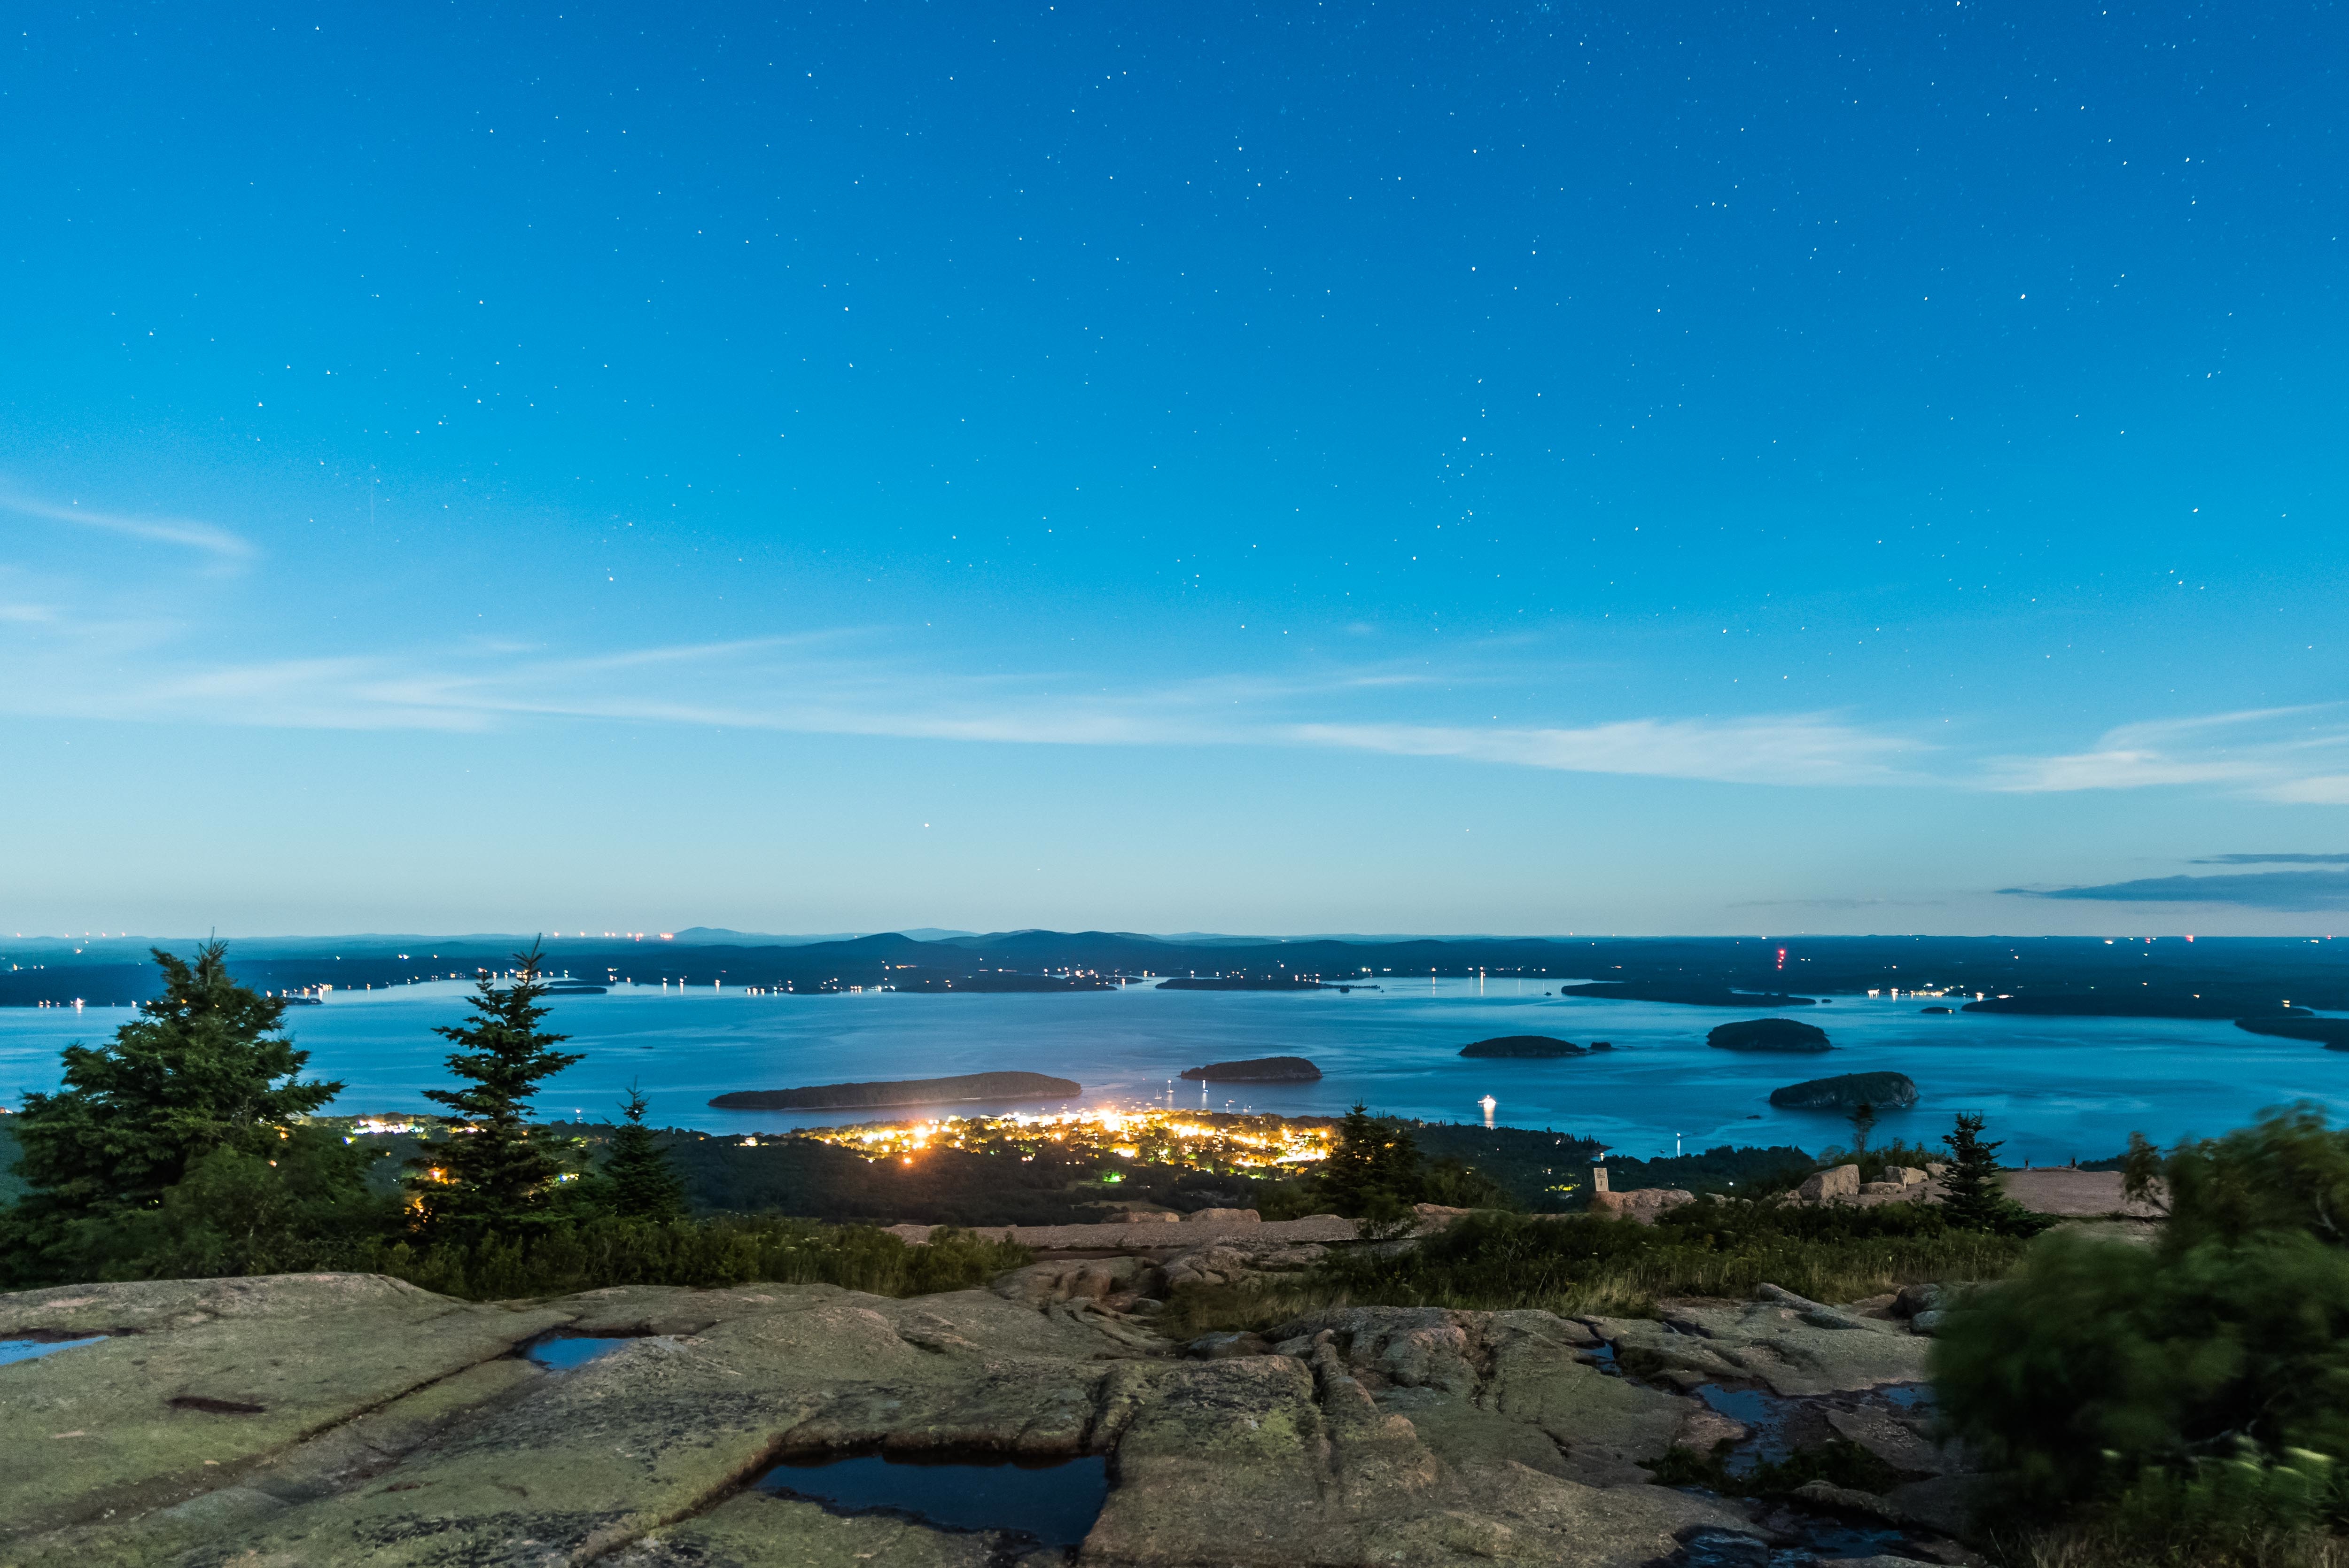
beach, sea, coast, ocean, horizon, sky, shore, lake, dusk, cove, lagoon, bay, body of water, ecosystem, cape